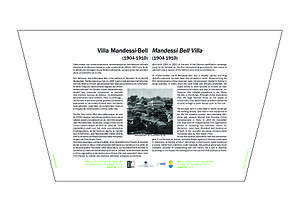
La villa Mandessi Bell située à Douala est une bâtisse construite de 1904 à 1910, par David Mandessi Bell, riche planteur et intendant du roi Rudolf Manga Bell. Cette bâtisse à l'architecture coloniale, s'impose jusqu'ici comme un témoin de l'occupation allemande au Cameroun.